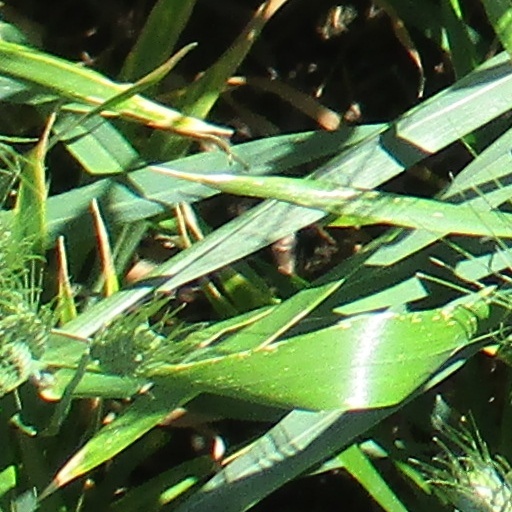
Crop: wheat